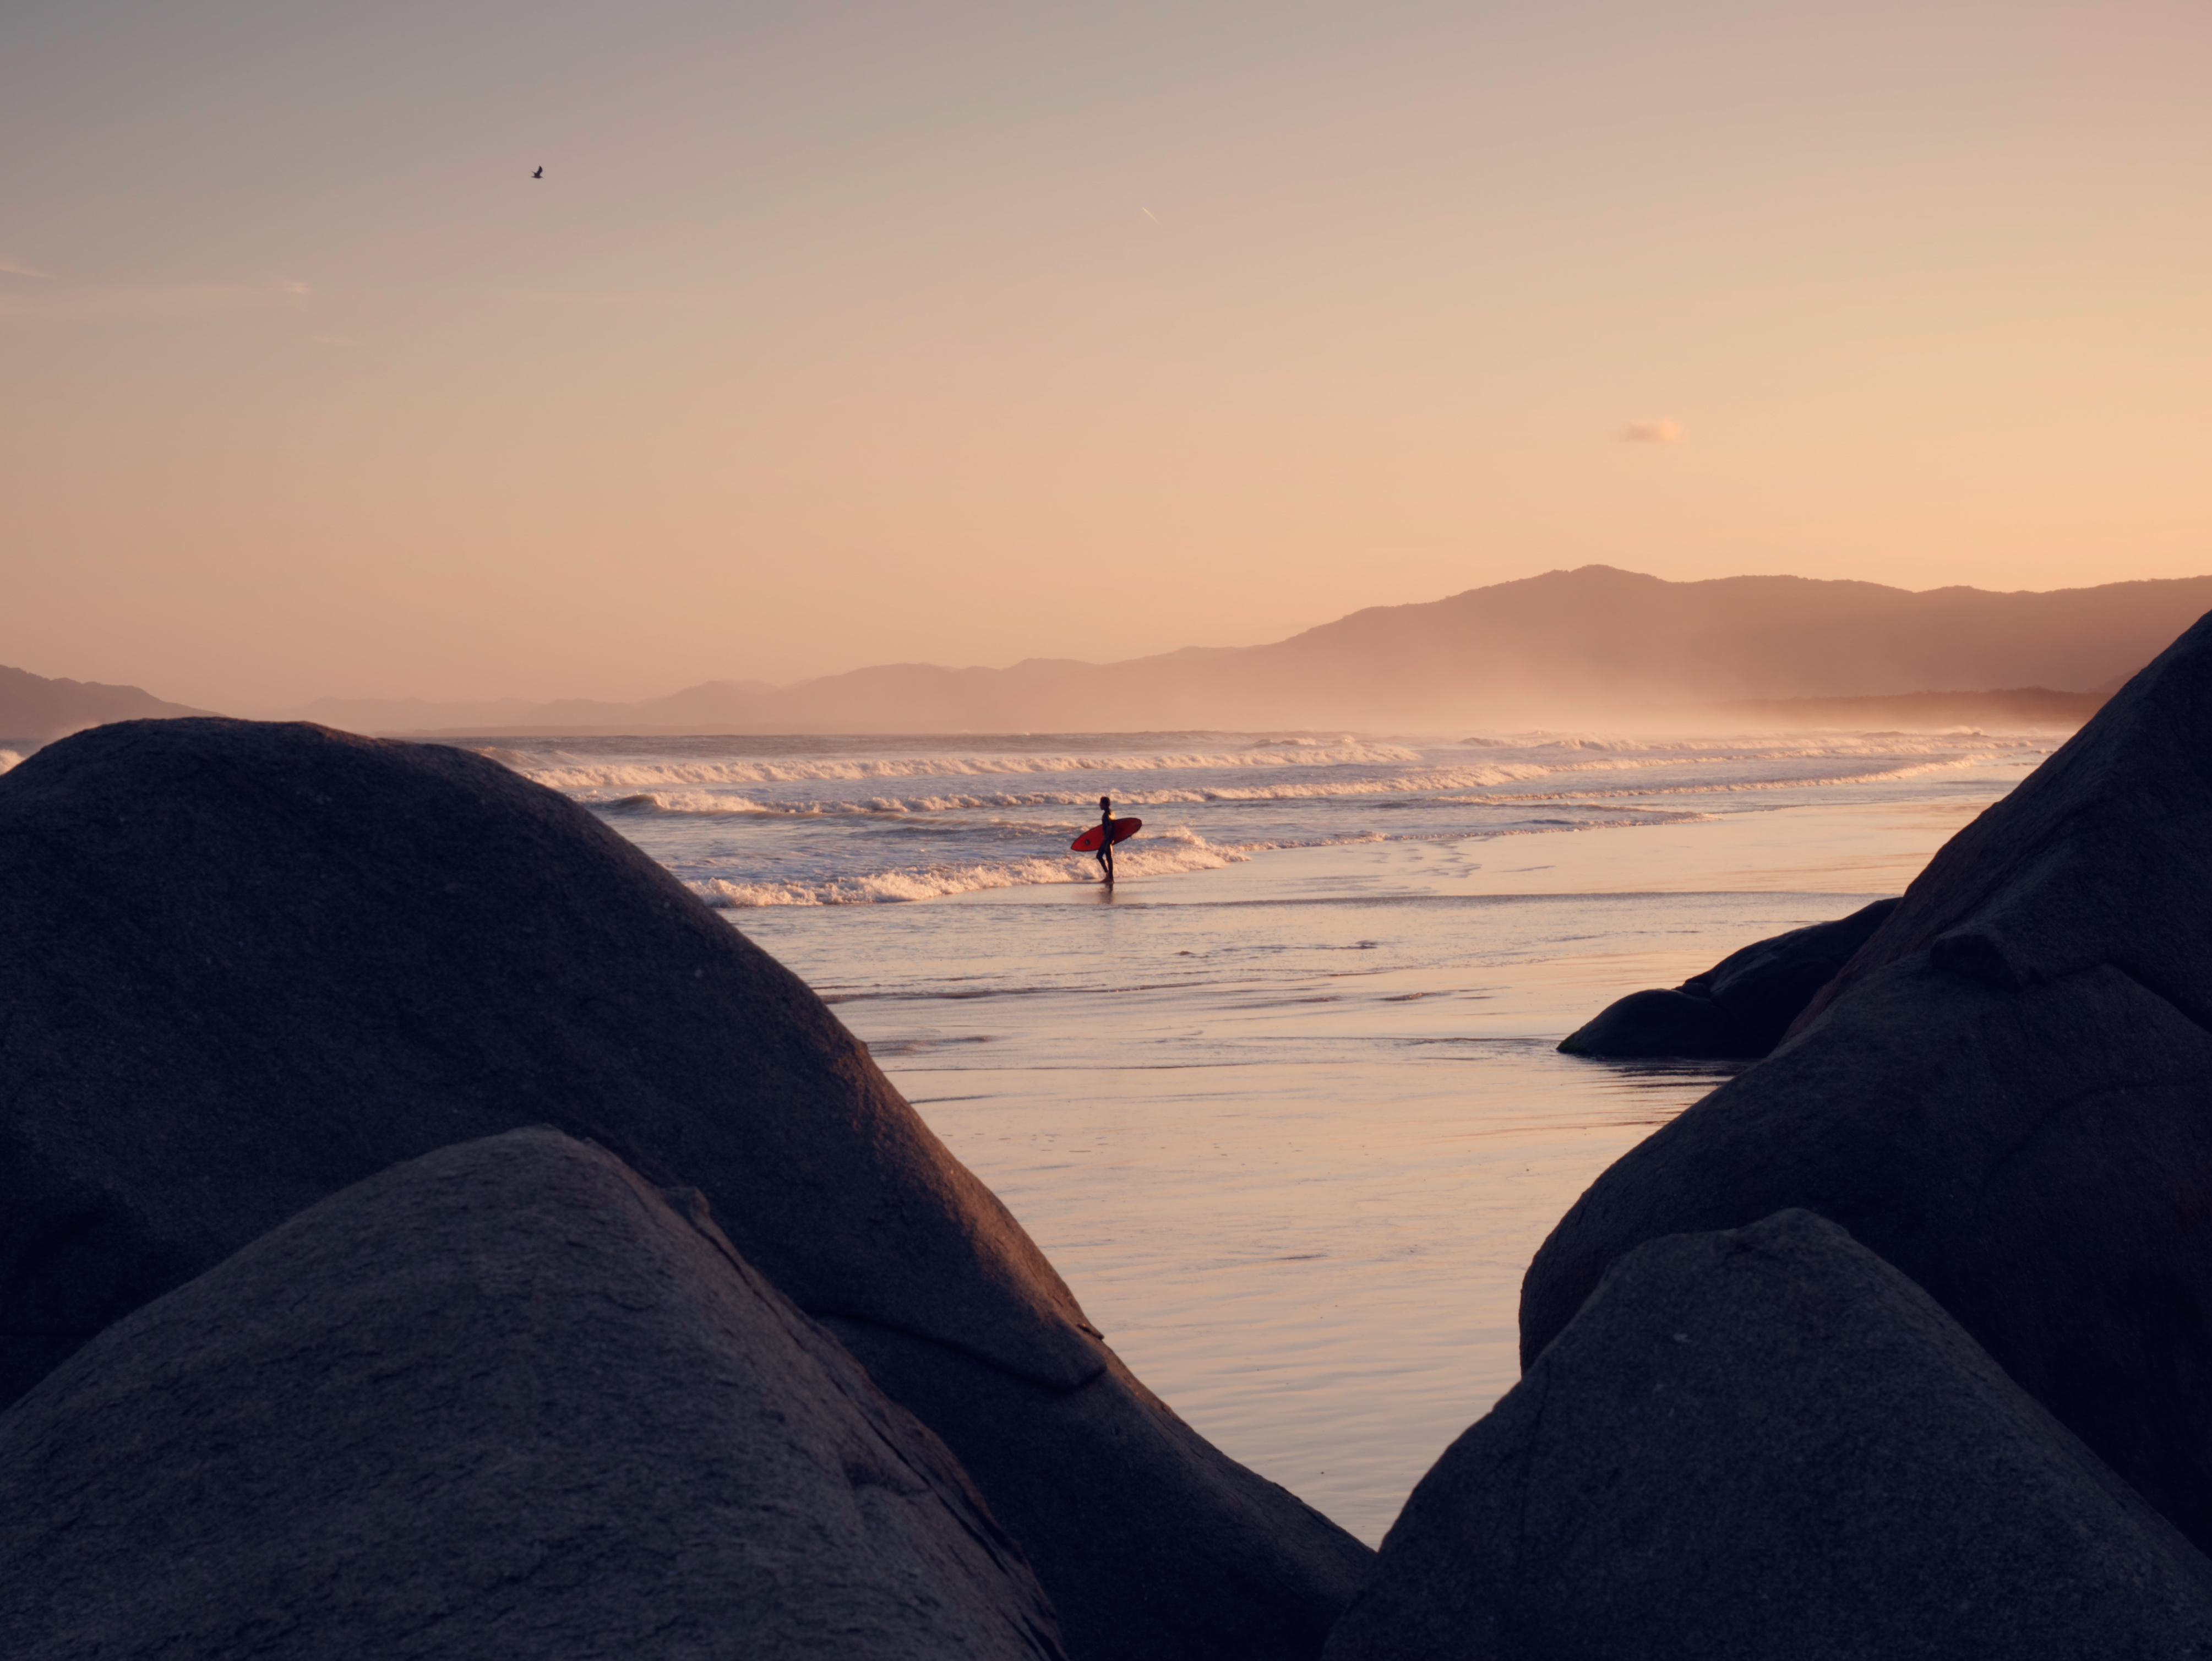
ocean, beach, waves, sand, surf, coast, seashore, seaboard, stones, surfer, evening, nature, brazil, sea, body of water, sky, shore, sunset, horizon, coastal and oceanic landforms, wave, sunrise, headland, morning, water, vacation, wind wave, sunlight, terrain, calm, sun, dusk, rock